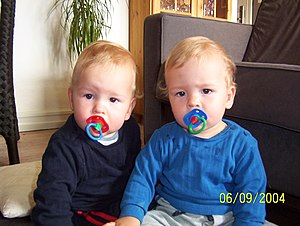
Tvilling
Enæggede tvillinger, ca. 1 år
Enæggede tvillinger
Tvillinger er to personer der er resultatet af samme graviditet og derfor fødes næsten samtidig af samme moder.